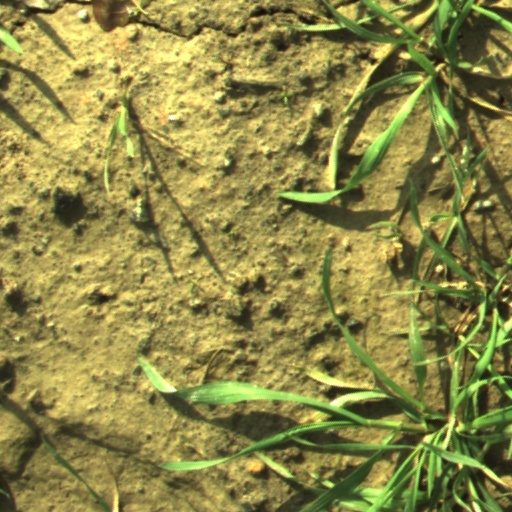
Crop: wheat